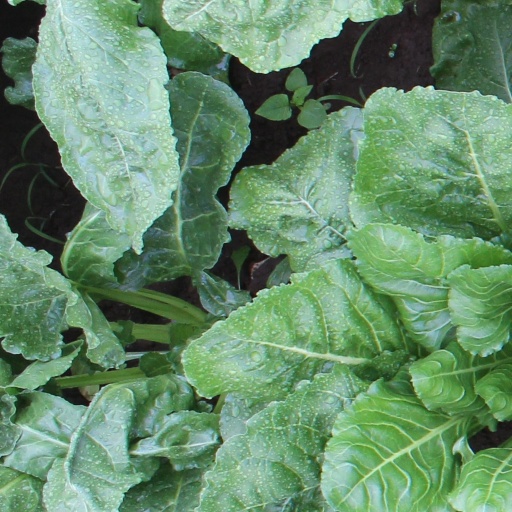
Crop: sugar beet